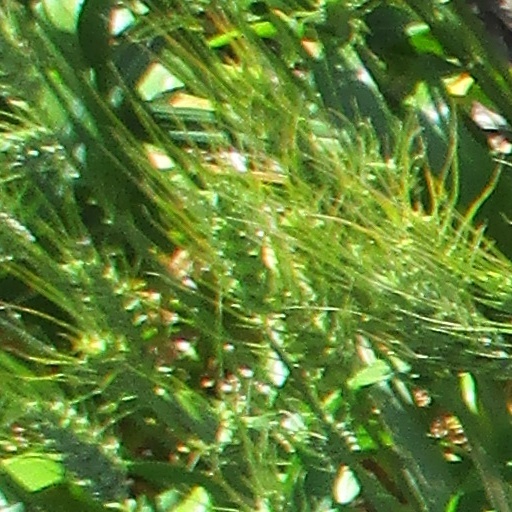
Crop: wheat